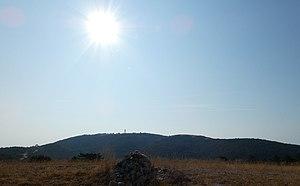
Vue sur le Mourre Nègre sommet du Luberon à 1125m d'altitude depuis les Estrugets
Sivergues est une commune française, située dans le département de Vaucluse en région Provence-Alpes-Côte d'Azur.